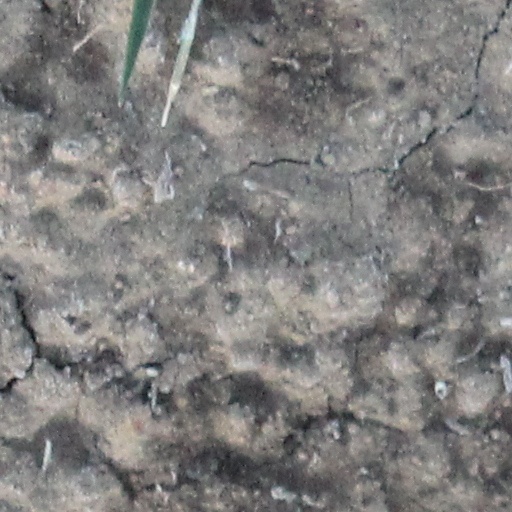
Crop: wheat